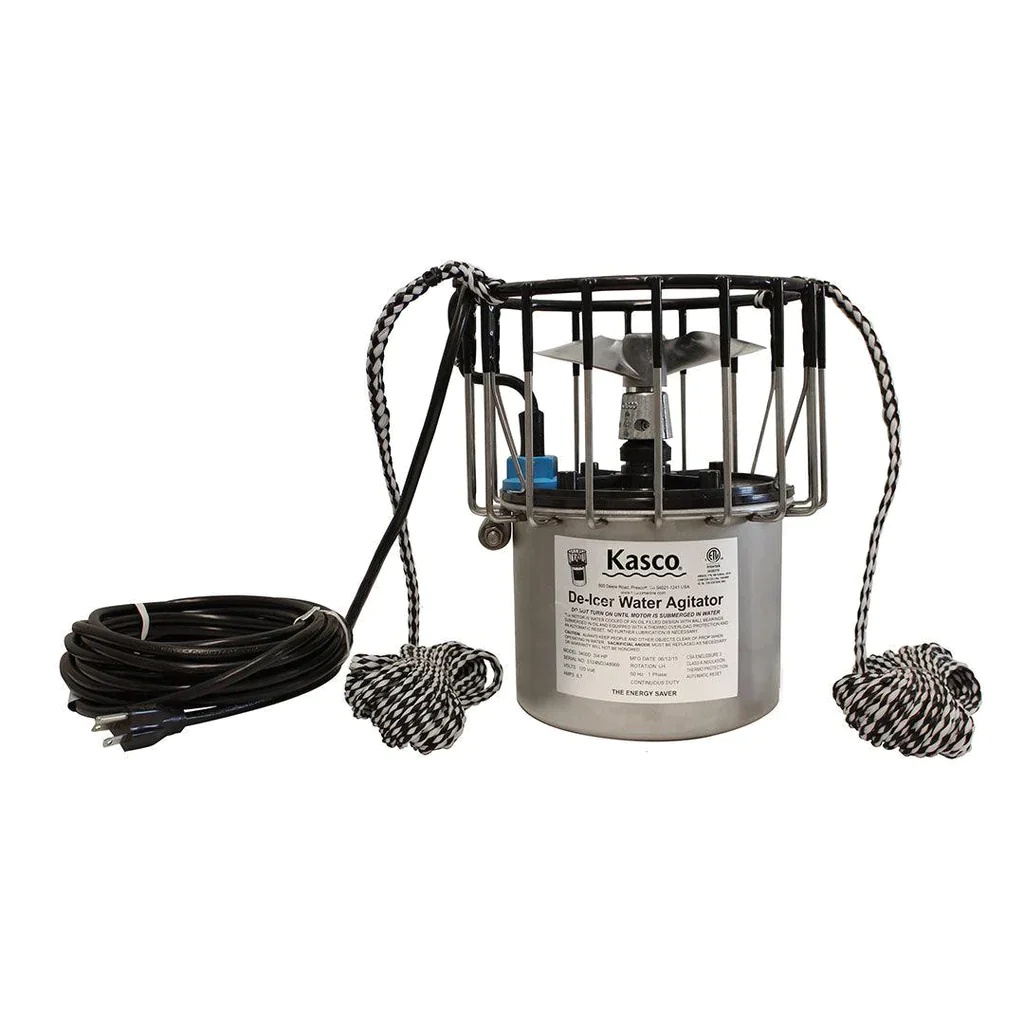
*Factory Refurbished* Kasco Marine | 1/2 Horsepower De-icer | 25ft Power Cord | 120 Volt | #0242
Brand: Kasco Marine
PLEASE CALL US WITH ANY QUESTIONS! Our team will help you select the best dock bubbler deicer for your needs/budget. 833-779-2837 The Kasco Marine Dock Deicer or Circulator is essential for the prevention of ice damage to docks and piers. Protect your marina, private dock, lakeshore, or keep a hole open to prevent winter fish kill - these units are optimally designed to negate the effects of thick ice. The Kasco deicer also works as a marine deicer, utilizing a sacrificial anode to reduce corrosion and protect the stainless steel parts from salt water. The attached chart describes mounting options and the size of the area this unit will keep open under different conditions. Prevents ice formation around your waterfront area including around docks, piers, rafts & boat lifts. Prevents ice jacking! High efficiency motor with low electrical consumption keeps ice at bay and power bills low. Safe to operate and easy to install! UL listed and CSA certified provides peace of mind. One (1) year manufacturer warranty plus the reliability of the Kasco Marine brand name. Not only provides excellent ice protection in winter, but also aerates and circulates water in the summer. Year-round functionality! 230V units available for all HP and cord lengths: Click HERE for 230V units. These units work exceptionally well during the summer months as water circulators or water agitators. Clear floating debris and organic soft sediment with ease using the Kasco Deicer during the warm months the year ( for other circulator / water agitator options please visit HERE . The added current brings oxygen to stagnant areas allowing for aerobic organisms to further degrade nuisance organic muck in slack water areas in lagoons and boat channels. These units will physically move muck/silt away from beach areas and docks, reclaiming your shoreline. Further improve your habitat and water quality with muck-eating bacteria blocks from Kasco: MZMB5 Muck Block Includes 2x 20ft mounting ropes, the motor unit and power cord. Universal dock mount, C-10 temperature controller or C-20 timer and temperature controller are sold separately. Please see links to these accessories below: Deicer Sizing Chart Deicer Accessories: C-10 Temperature Controller C-20 Time/Temperature Controller Universal Dock Mounts Replacement Propellers
Category: Home & Garden > Lawn & Garden > Watering & Irrigation > Watering Can Accessories